Alvin and the Chipmunks

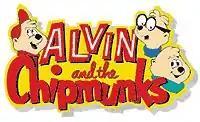
Official logo

Alvin and the Chipmunks, originally David Seville and the Chipmunks and billed for their first two decades as the Chipmunks, are an American animated virtual band and media franchise first created by Ross Bagdasarian for Novelty records in 1958. The group consists of three singing animated anthropomorphic chipmunk brothers named Alvin, Simon, and Theodore. The characters have since featured in several television series and films, as well as other media.